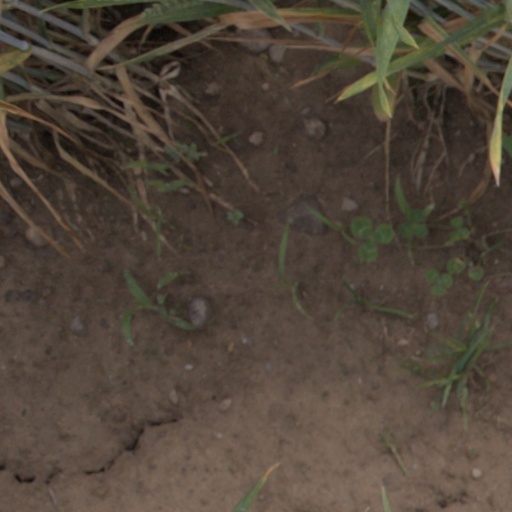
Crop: wheat